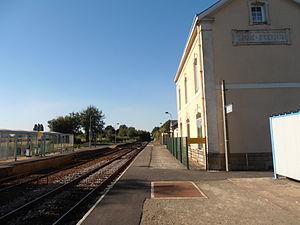
Le bâtiment et les voies en direction de Tours.
Saint-Gervais-en-Belin est une commune française, située dans le département de la Sarthe au sein de la région Pays de la Loire, peuplée de 2 076 habitants.
La gare de Laigné - Saint-Gervais est une gare ferroviaire française de la ligne de Tours au Mans, située sur le territoire de la commune de Saint-Gervais-en-Belin, à proximité de Laigné-en-Belin, dans le département de la Sarthe en région Pays de la Loire.